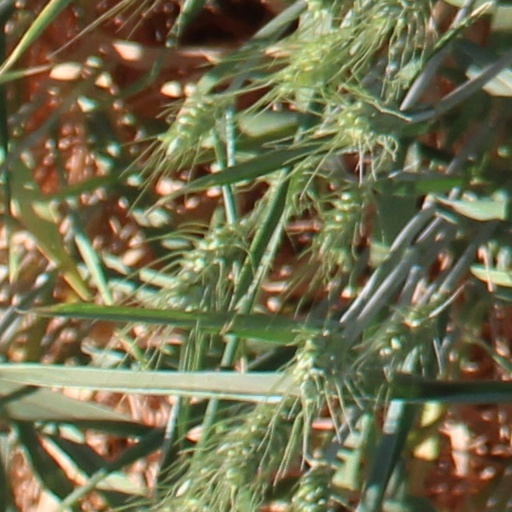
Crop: wheat